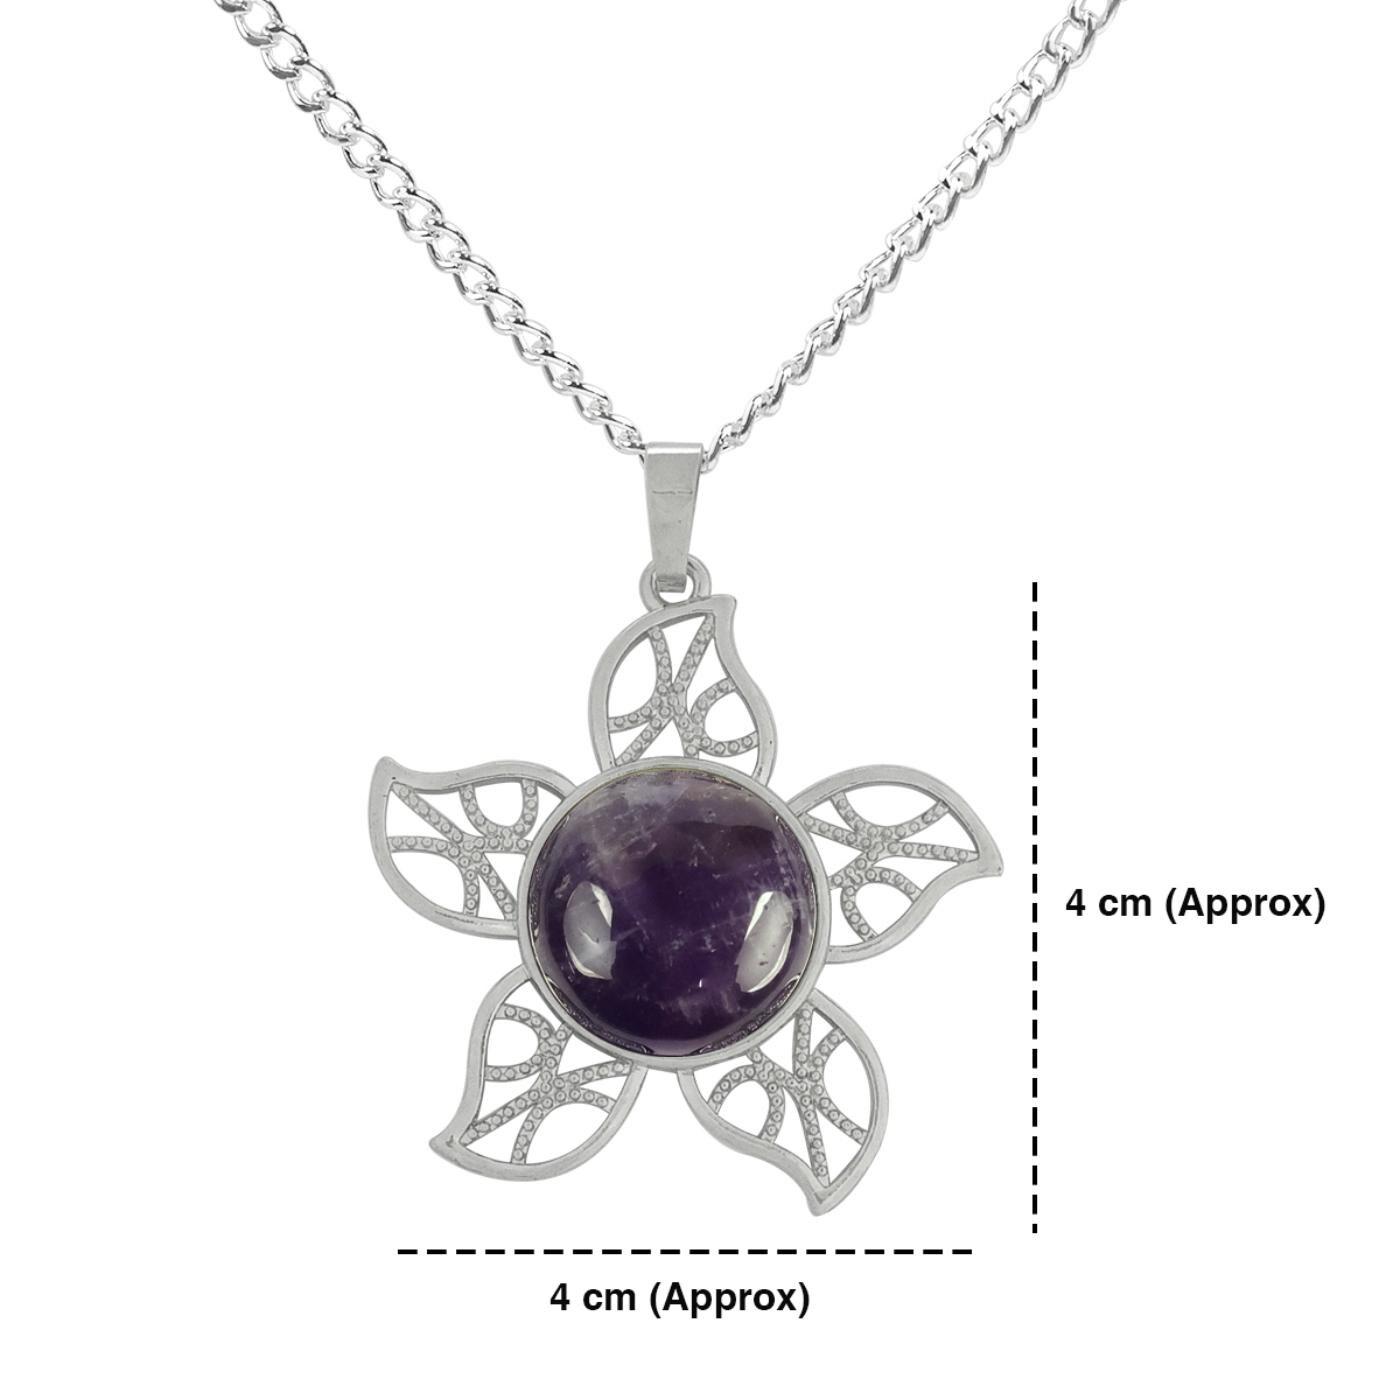
Reiki Crystal Products Amethyst Flower Pendant With Chain For Reiki Healing And Crystal Healing
Type: Necklaces & Pendants
Brand: Reiki Crystal Products
Price: Rs. 399
Natural Crystal Stone Pendant | Height : 40 mm | Length - 40 mm Approx. Pendant Charged By Reiki Grand Master & Vastu Expert
Features: Natural Crystal Stone Pendant | Height : 40 mm | Length - 40 mm Approx. Pendant Charged By Reiki Grand Master & Vastu Expert,Natural Healing Stone Pendant for Reiki Healing, Crystal Healing, Numerology, Tarot, Astrology & Feng Shui,100% Authentic, Original and Natural Healing Crystal / Stone - small holes, crack marks on the surface or inside the stones are often visible,Material : Natural Healing Stones See Images & Product Description For Healing Properties /Advantages,Stylish Party-Daily-Office-Casual Wear Reiki Healing Stone Pendant / Locket for Men, Women, Boys, Girls. Best for Gifting & Personal Use.
Included: Pack Of 1 Amethyst Flower Pendant